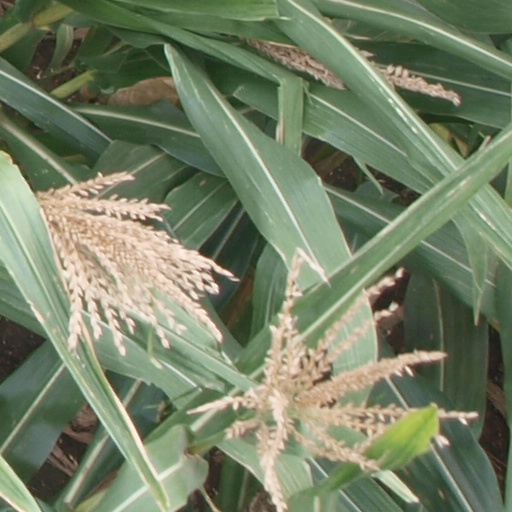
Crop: maize; corn